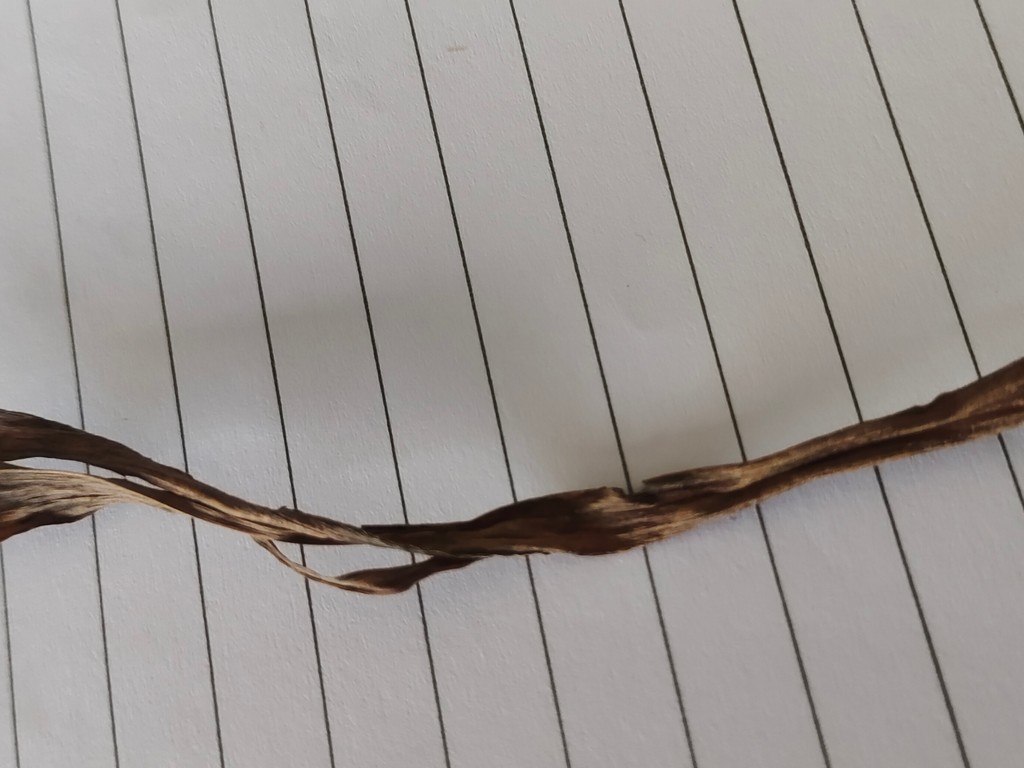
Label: Dried